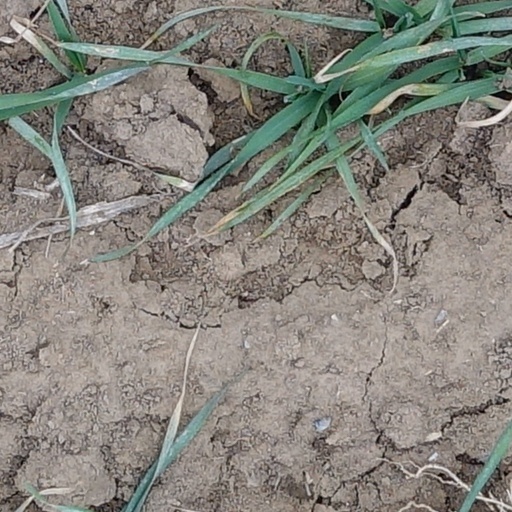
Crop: wheat